Little Mell Fell

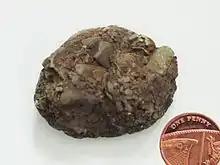
A pebble of Mell Fell Conglomerate, of late Devonian age, from the bed of the Wham Sike on Great Mell Fell

Both Great and Little Mell Fells are unique among the fells of the Lake District by being composed of the Mell Fell Conglomerate, a sedimentary rock formed from deposits of sand and gravel in alluvial fans and braided river channels in a desert environment. The rock contains no fossils. The stones in the conglomerate came from the erosion of both the Borrowdale Volcanic Group and the Windermere Supergroup. The reddish-coloured rock appears to date from the late Devonian Period, sometime around 375 million years ago. The erosion of this conglomerate has formed the smooth and rounded outlines that are distinctive of the two Mell Fells.